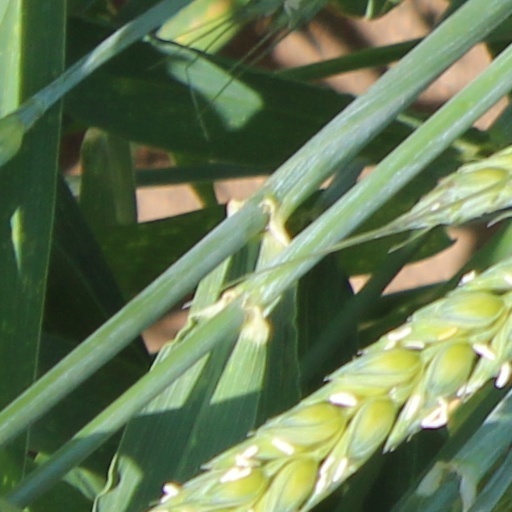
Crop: wheat